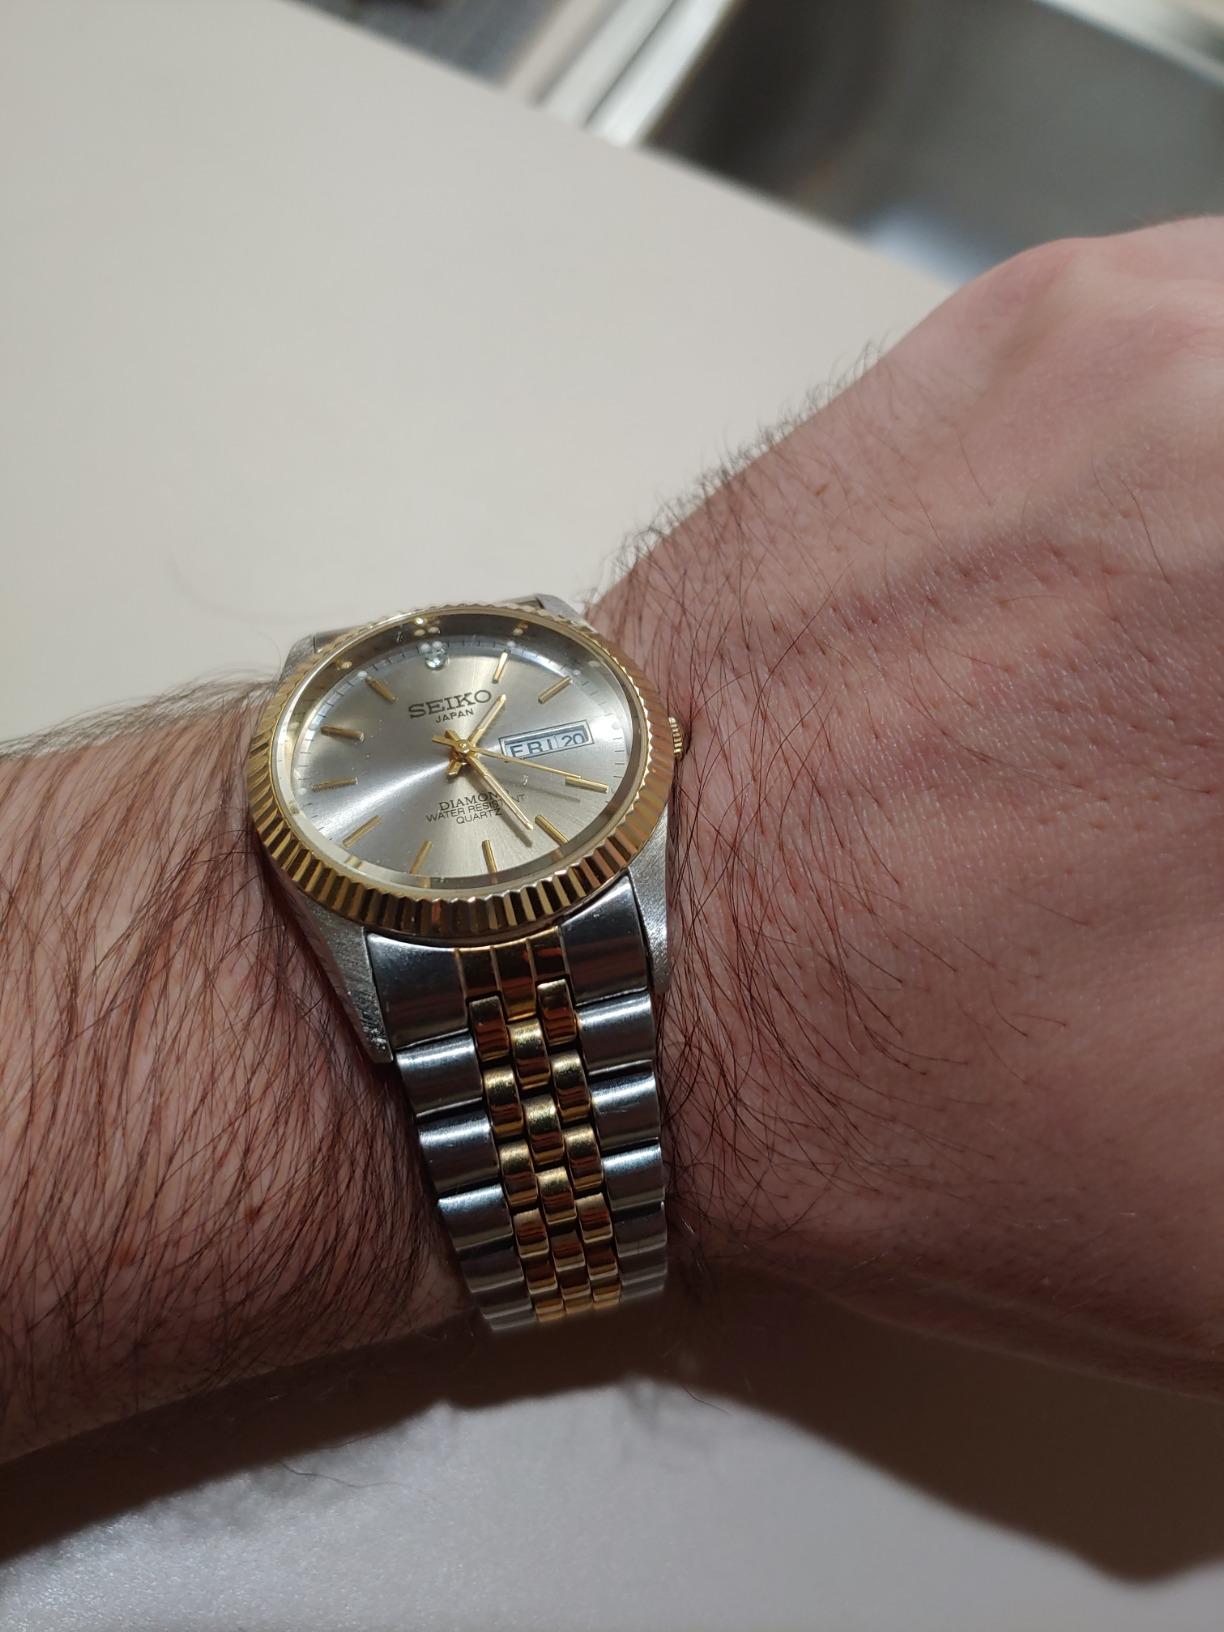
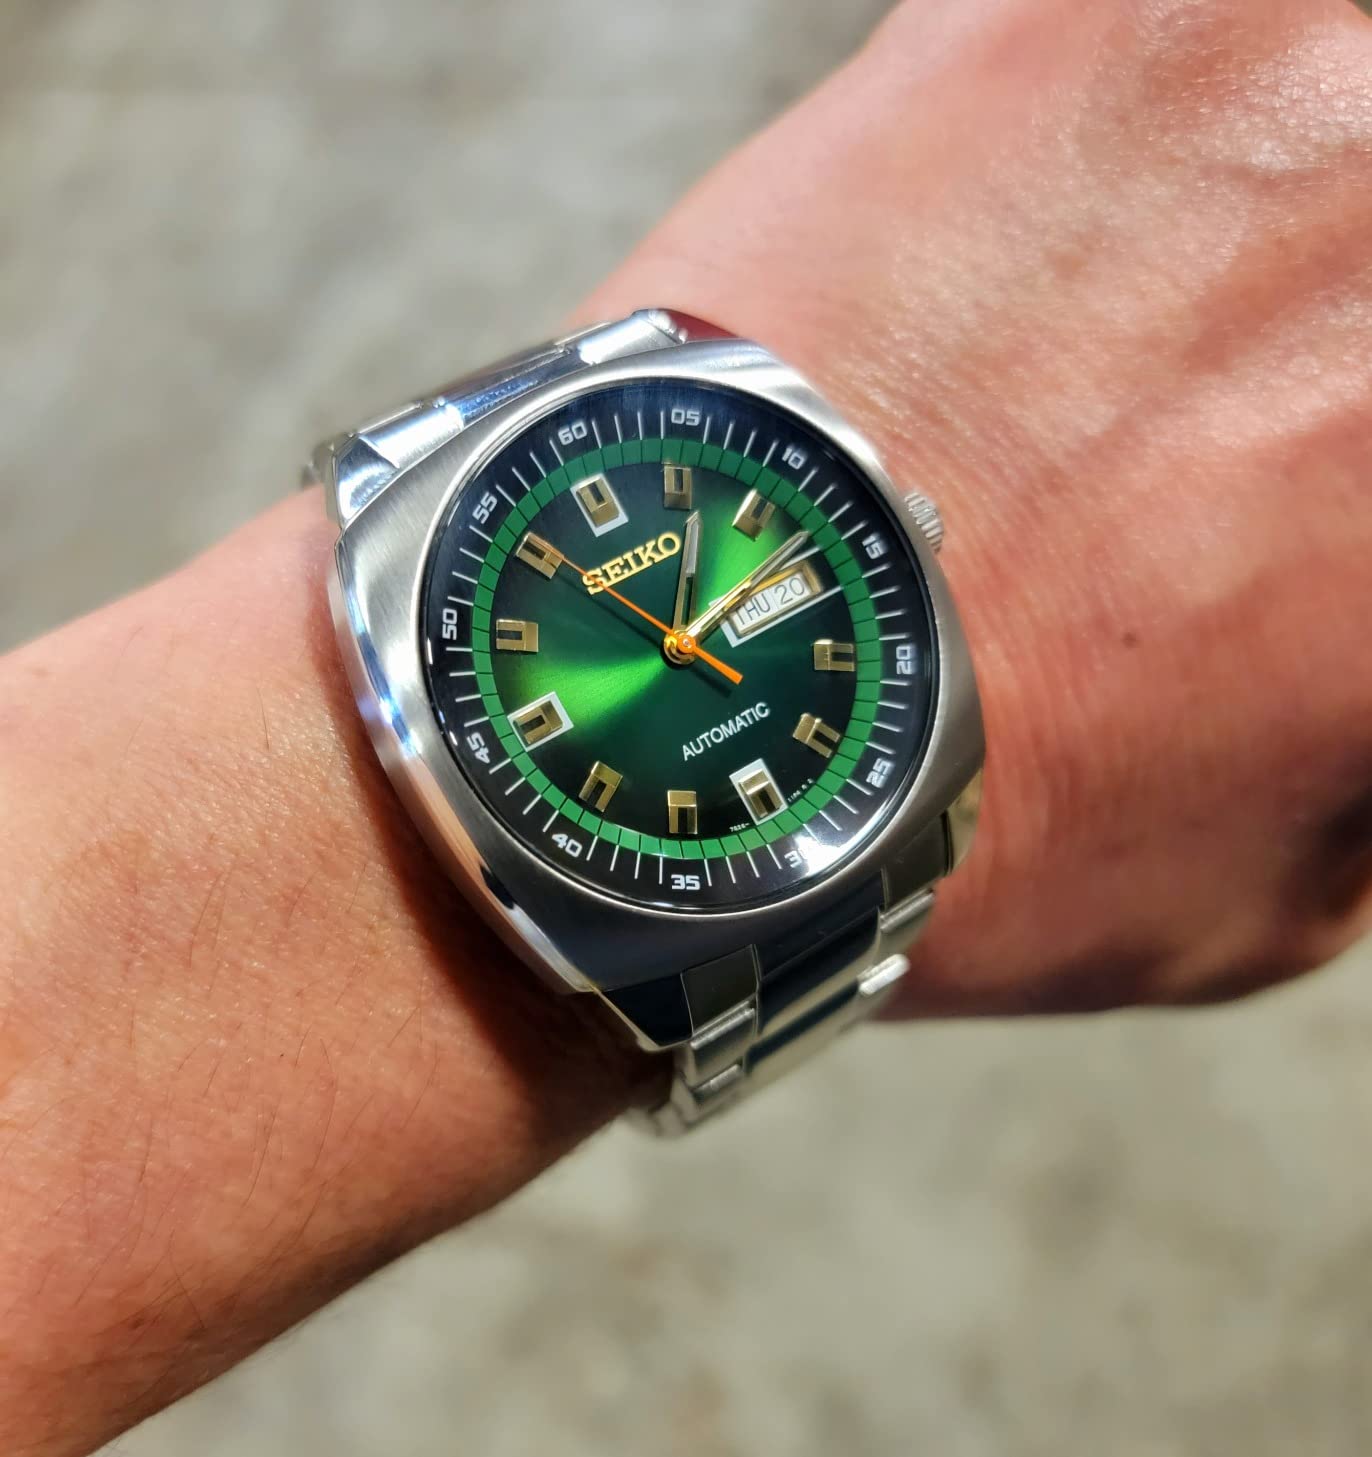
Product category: accessories_watch
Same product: no